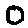
Label: 0